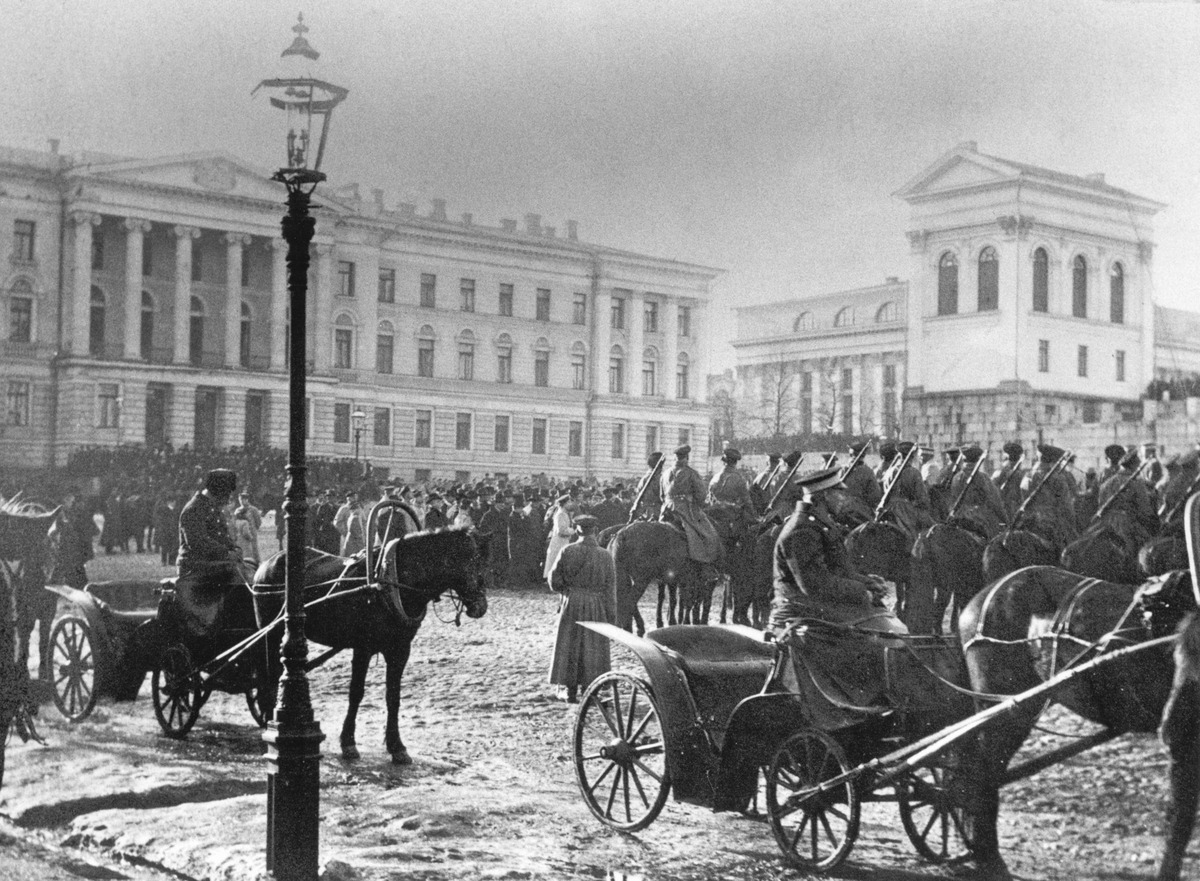
Laittomia asevelvollisuuskutsuntoja vastustava mielenosoitus Senaatintorilla
sisällön kuvaus: Laittomia asevelvollisuuskutsuntoja vastustava mielenosoitus Senaatintorilla. mustavalkoinen
Kuvaaja: Rundman, Emil, valokuvaaja
Ajankohta: kuvausaika 18.04.1902
Paikka: Suomi, Uusimaa, Helsinki, Kruununhaka Helsinki, Senaatintori
Aiheet: autonomian aika sortovuodet, mielenosoitukset, joukkoliikkeet, tunteet isänmaallisuus, sotaväki, sotaväenotto, hevosajoneuvot, hevoset, vuokra-ajurit, kasakat, venäläiset